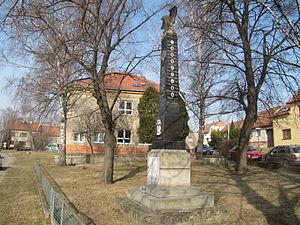
Křižanovice est une commune du district de Vyškov, dans la région de Moravie-du-Sud, en République tchèque. Sa population s'élevait à 808 habitants en 2019.